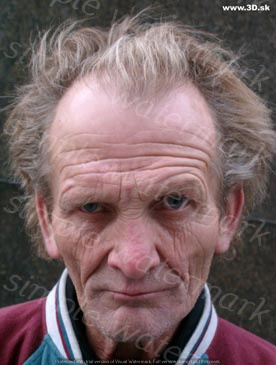
Label: Watermark